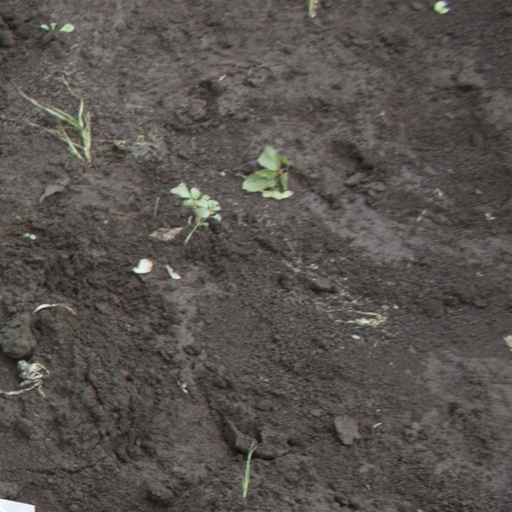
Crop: soybean